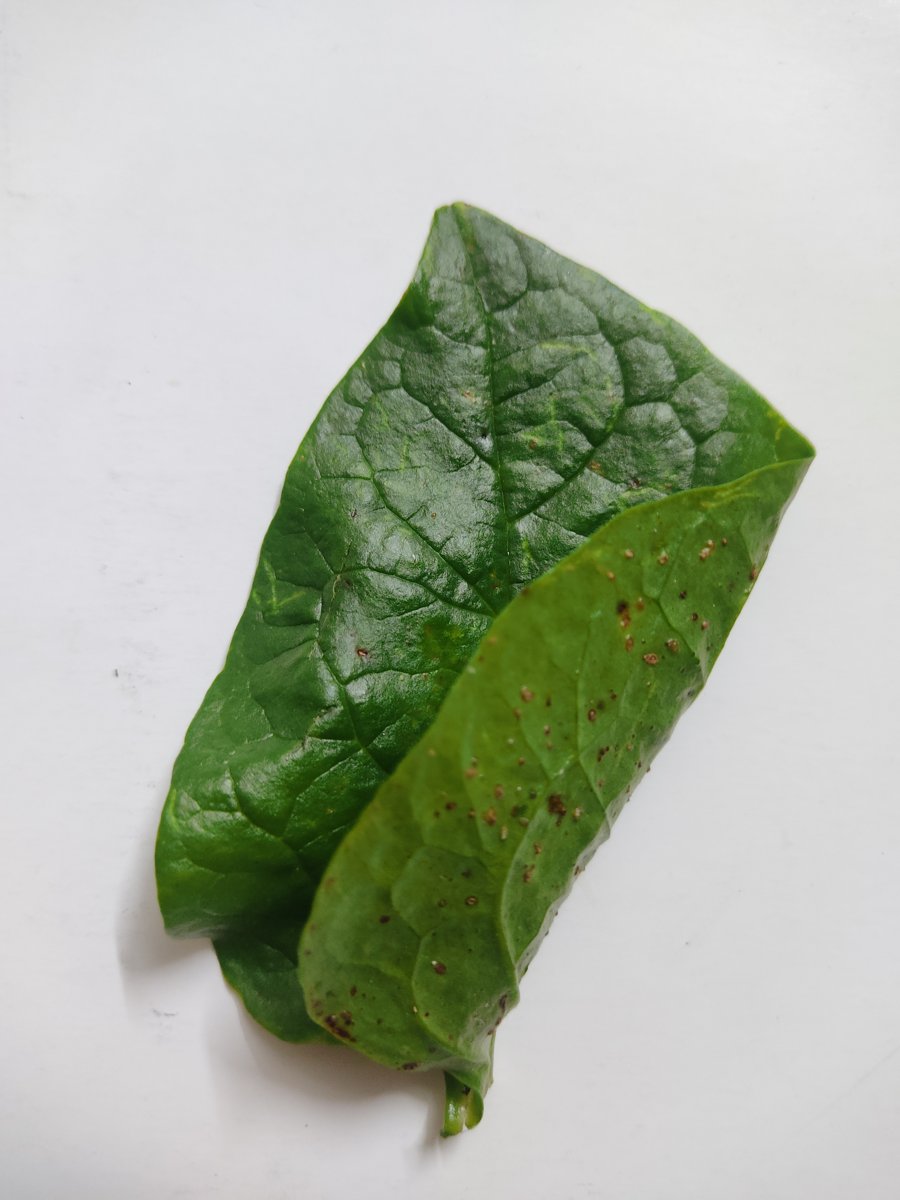
Label: Bacterial-Spot